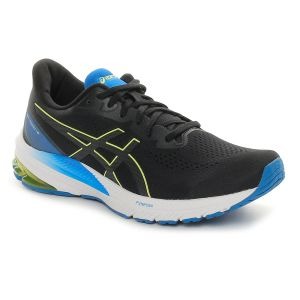
Asics Gt-1000 12 Uomo Nero   Sconto 30%
Prezzo: 91,00 €